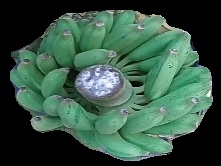
Variety: elakki-bale
Grade: grade1